United States Air Force

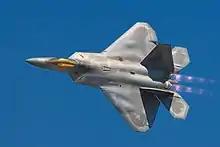
F-22 Raptor stealth air superiority fighter

Cargo aircraft are typically used to deliver troops, weapons and other military equipment by a variety of methods to any area of military operations around the world, usually outside of the commercial flight routes in uncontrolled airspace. The workhorses of the USAF airlift forces are the C-130 Hercules, C-17 Globemaster III, and C-5 Galaxy. The CV-22 is used by the Air Force for special operations. It conducts long-range, special operations missions, and is equipped with extra fuel tanks and terrain-following radar. Some aircraft serve specialized cargo and transport roles such as executive or embassy support (C-12), Antarctic support (LC-130H), and AFSOC support (C-27J and C-146A). Although most of the US Air Force's cargo aircraft were specially designed with the Air Force in mind, some aircraft such as the C-12 Huron (Beechcraft Super King Air) and C-146 (Dornier 328) are militarized conversions of existing civilian aircraft. Transport aircraft are operated by Air Mobility Command, Air Force Special Operations Command, and United States Air Forces in Europe – Air Forces Africa.